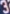
Number: 3